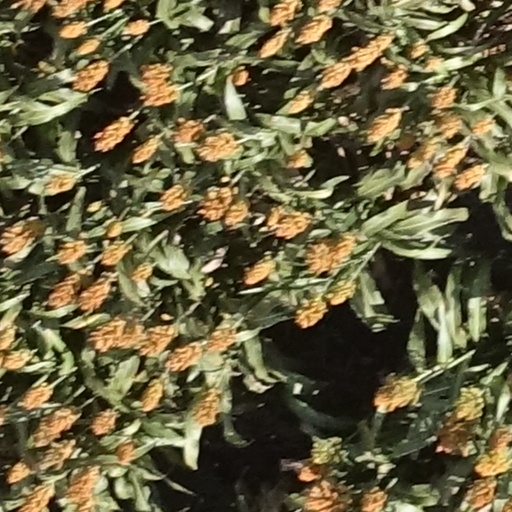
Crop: sorghum